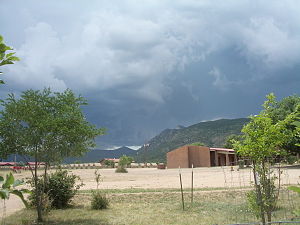
Philmont Scout Ranch / Priser
Base Camp
Philmont Scout Ranch er en ranch i det bjergrige Cimarron, New Mexico, ejet af Boy Scouts of America. Det er en lejr, hvor spejdere fra alle de forskellige delstater i USA, eller endda i verden, kan gå på treks i bjergene. Turene kan vare fra 7 til 12 dage. Der er også andre aktiviteter i Philmont for spejderne.